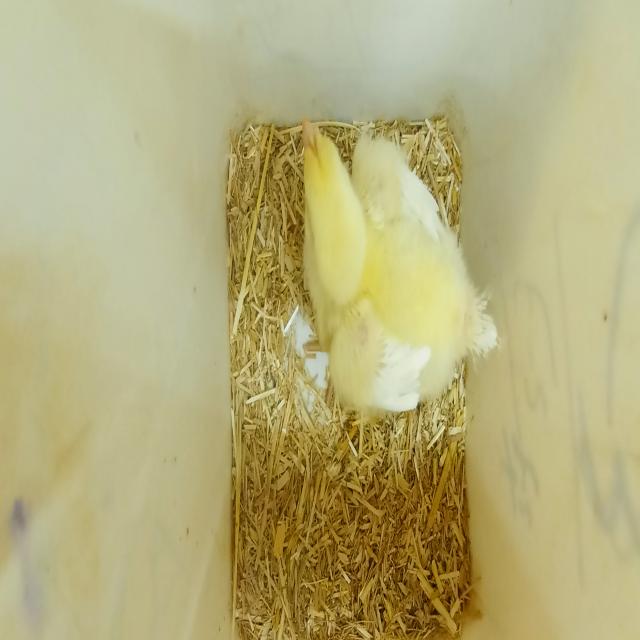
Weight: 236 g